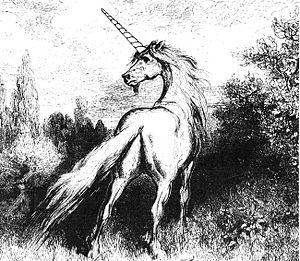
Gravure romantique du XIXème siècle dont l'auteur original reste inconnu
La licorne, parfois nommée unicorne, est une créature légendaire à corne unique. Son origine, controversée, résulte de multiples influences, en particulier de descriptions d'animaux tels que le rhinocéros et l'antilope, issues de récits d'explorateurs. Les premières représentations attestées d'animaux unicornes remontent à la civilisation de l'Indus. Le récit sanskrit d'Ekashringa et les routes commerciales pourraient avoir joué un rôle dans leur diffusion vers le Proche-Orient.